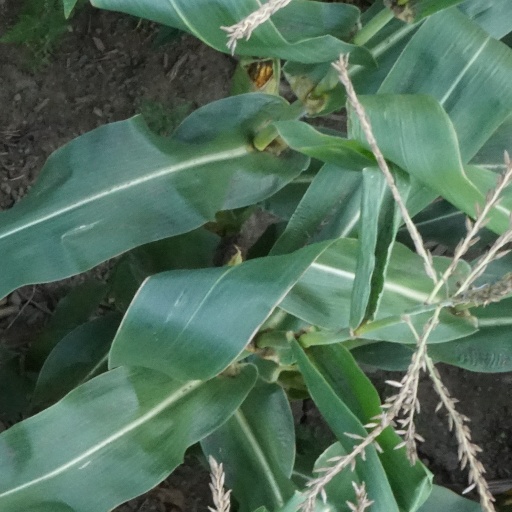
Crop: maize; corn